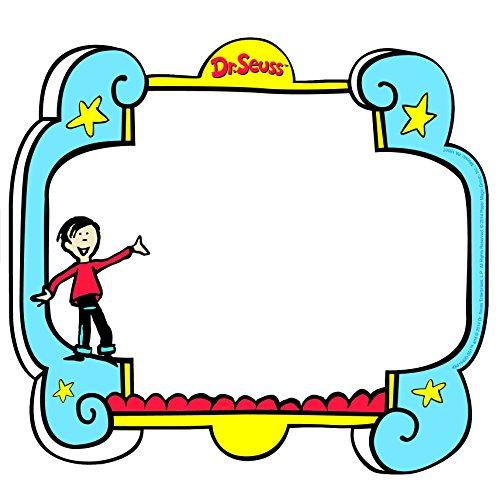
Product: Eureka Back to School Dr. Seuss 'If I Ran The Circus' Paper Cut Out Decorations for Teachers Paper Cut Outs, 5.75'' x 0.375'' x 8.25'', 36 pc.
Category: Health & Household | Stationery & Gift Wrapping Supplies | Stationery | Letter Writing Stationery
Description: These Dr. Seuss circus paper cut-outs make a great addition to kindergarten and elementary classroom.
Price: $6.33
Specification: ProductDimensions:8.2x6.1x0.4inches|ItemWeight:2.4ounces|ShippingWeight:2.4ounces(Viewshippingratesandpolicies)|DomesticShipping:ItemcanbeshippedwithinU.S.|InternationalShipping:ThisitemcanbeshippedtoselectcountriesoutsideoftheU.S.LearnMore|ASIN:B00PW2HNZQ|Itemmodelnumber:841542|Manufacturerrecommendedage:3months-15years